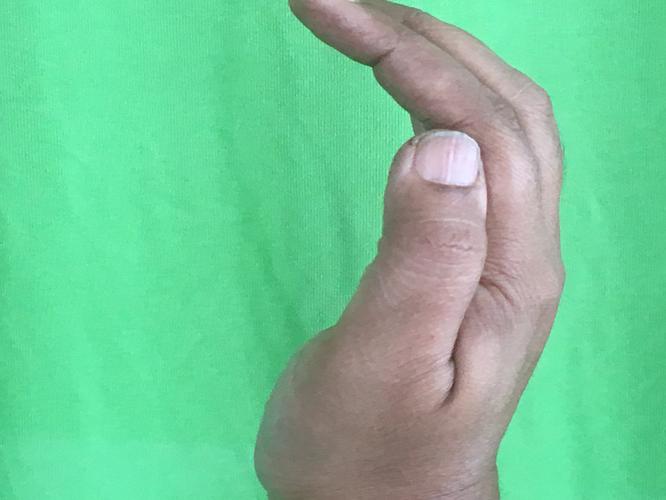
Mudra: Sarpasirsha
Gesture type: single_hand